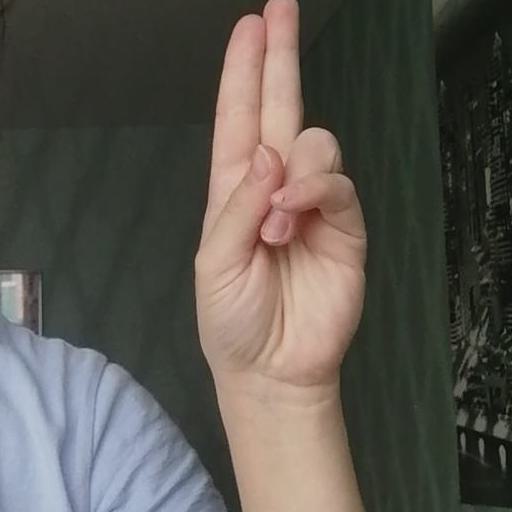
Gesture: two_up